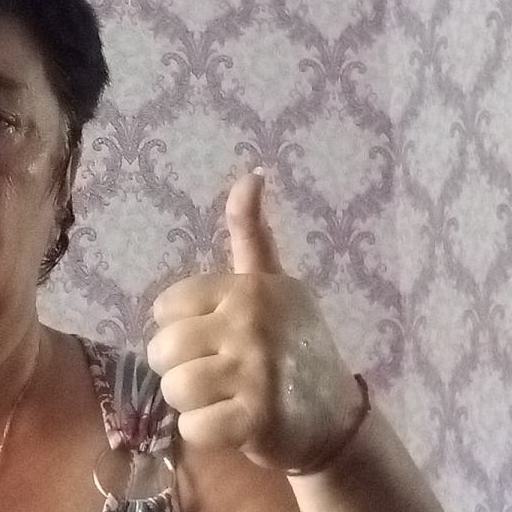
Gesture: like